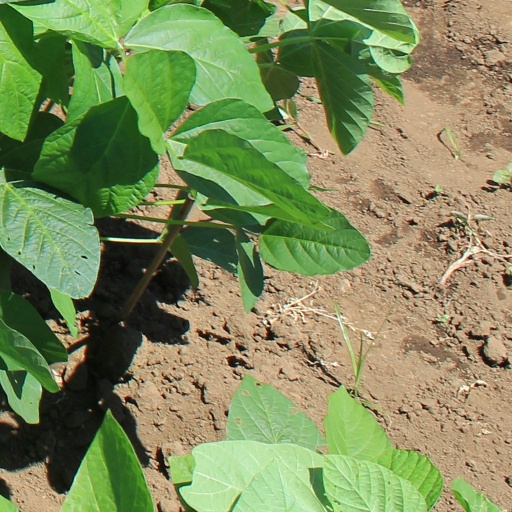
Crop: soybean